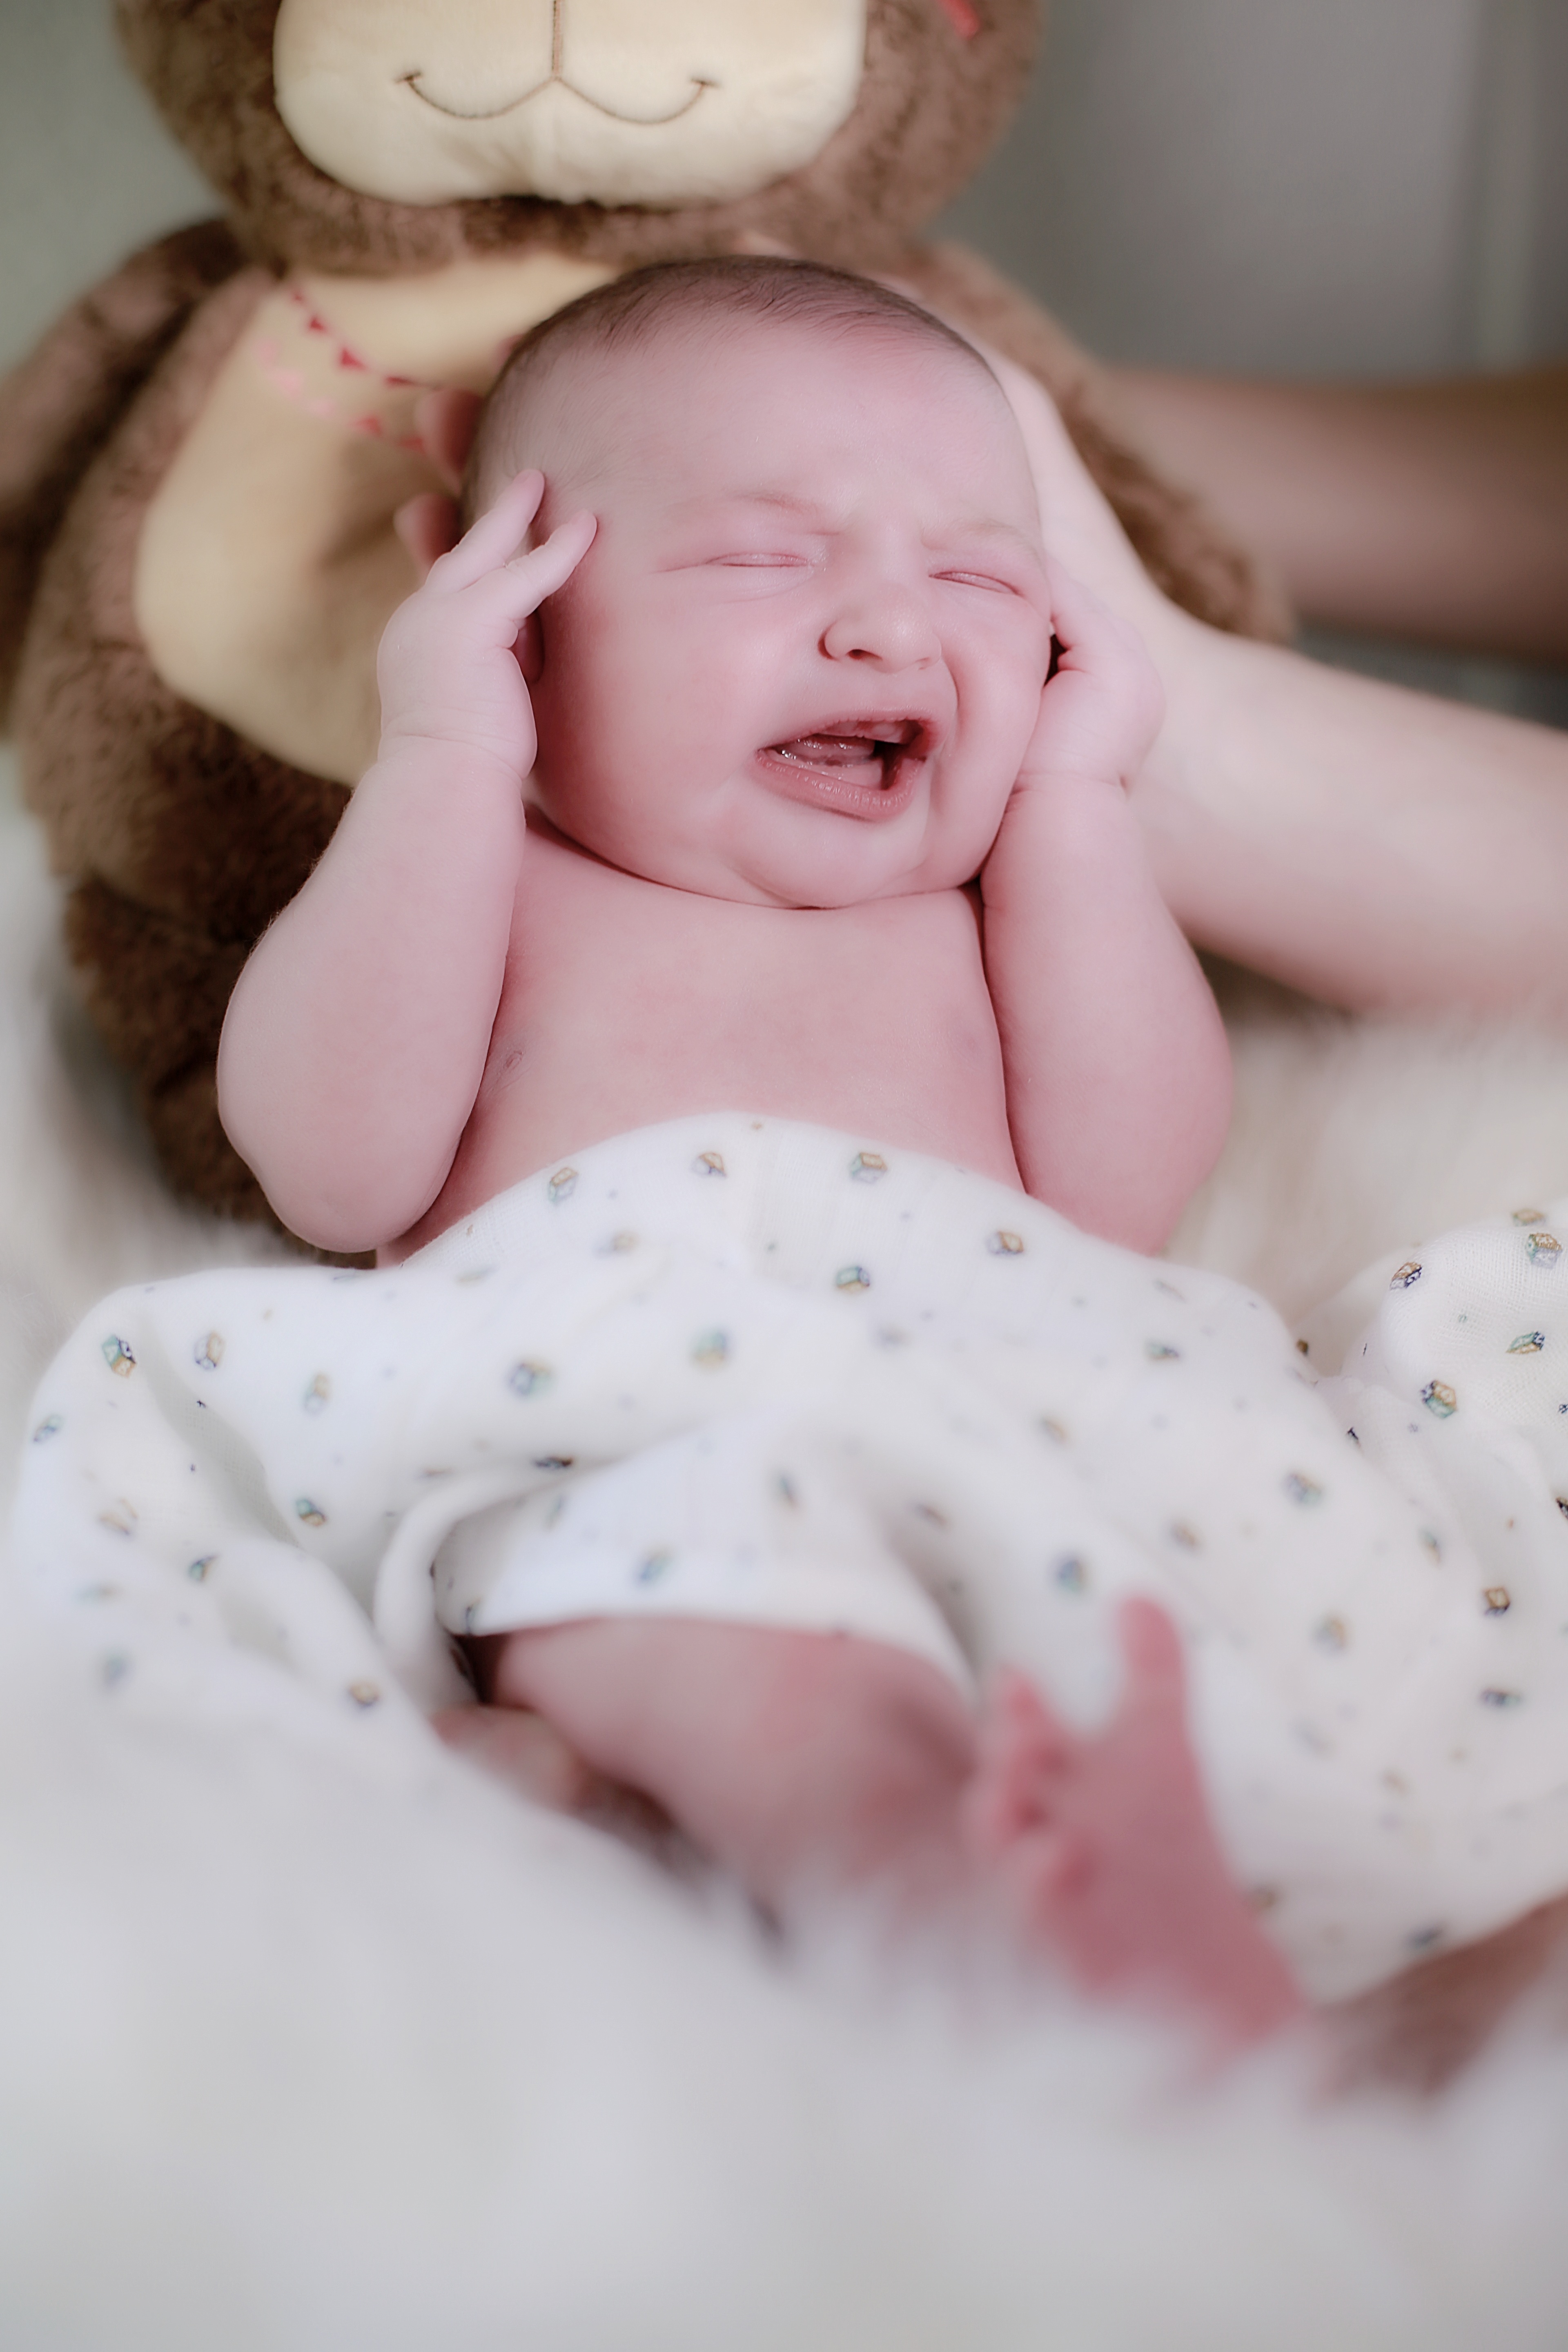
hand, person, girl, white, photography, boy, portrait, child, pink, baby, facial expression, cry, product, infant, toddler, skin, organ, sweetness, birth, small child, young child, portrait photography